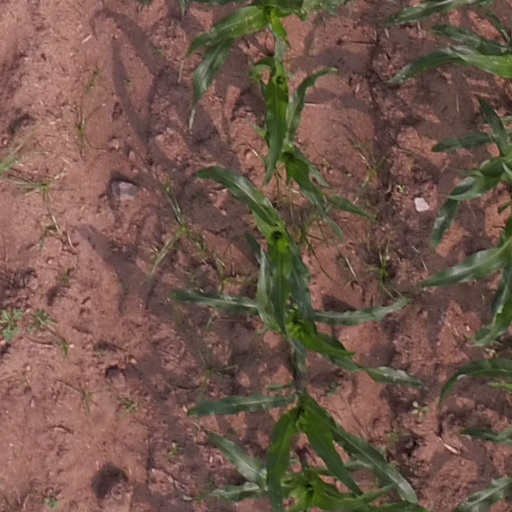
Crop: maize; corn